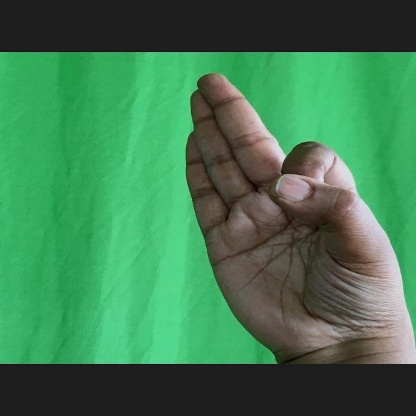
Mudra: Aralam